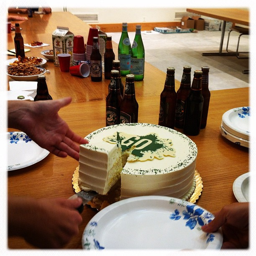
A person slicing a piece of cake next to paper plates.
a person slicing a cake on a table
A cake is being cut, and shared at a table.
a cake for some sort of celebration begin cut and put onto plates for people.
A slice of cake is being served from a table where several bottle of beer are sitting.